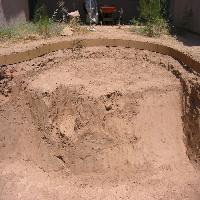
Weather: cloudy or overcast